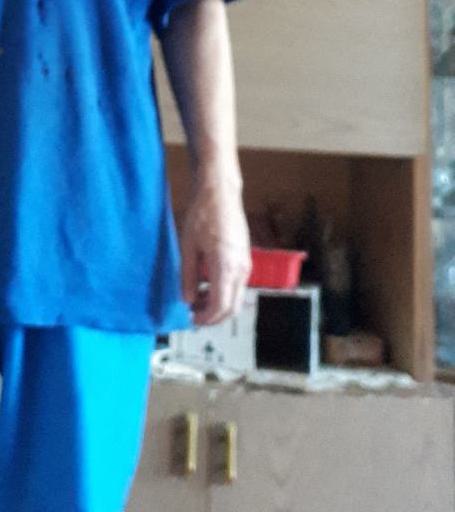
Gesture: no_gesture